Dorchester, Boston

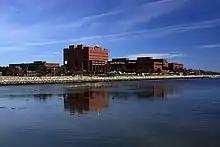
The University of Massachusetts Boston is located on Columbia Point in Dorchester (2009).

Dorchester is located south of downtown Boston and is surrounded by the neighborhoods of South Boston, Roxbury, Jamaica Plain, Hyde Park and South End, the city of Quincy and the town of Milton. The Neponset River separates Dorchester from Quincy and Milton.